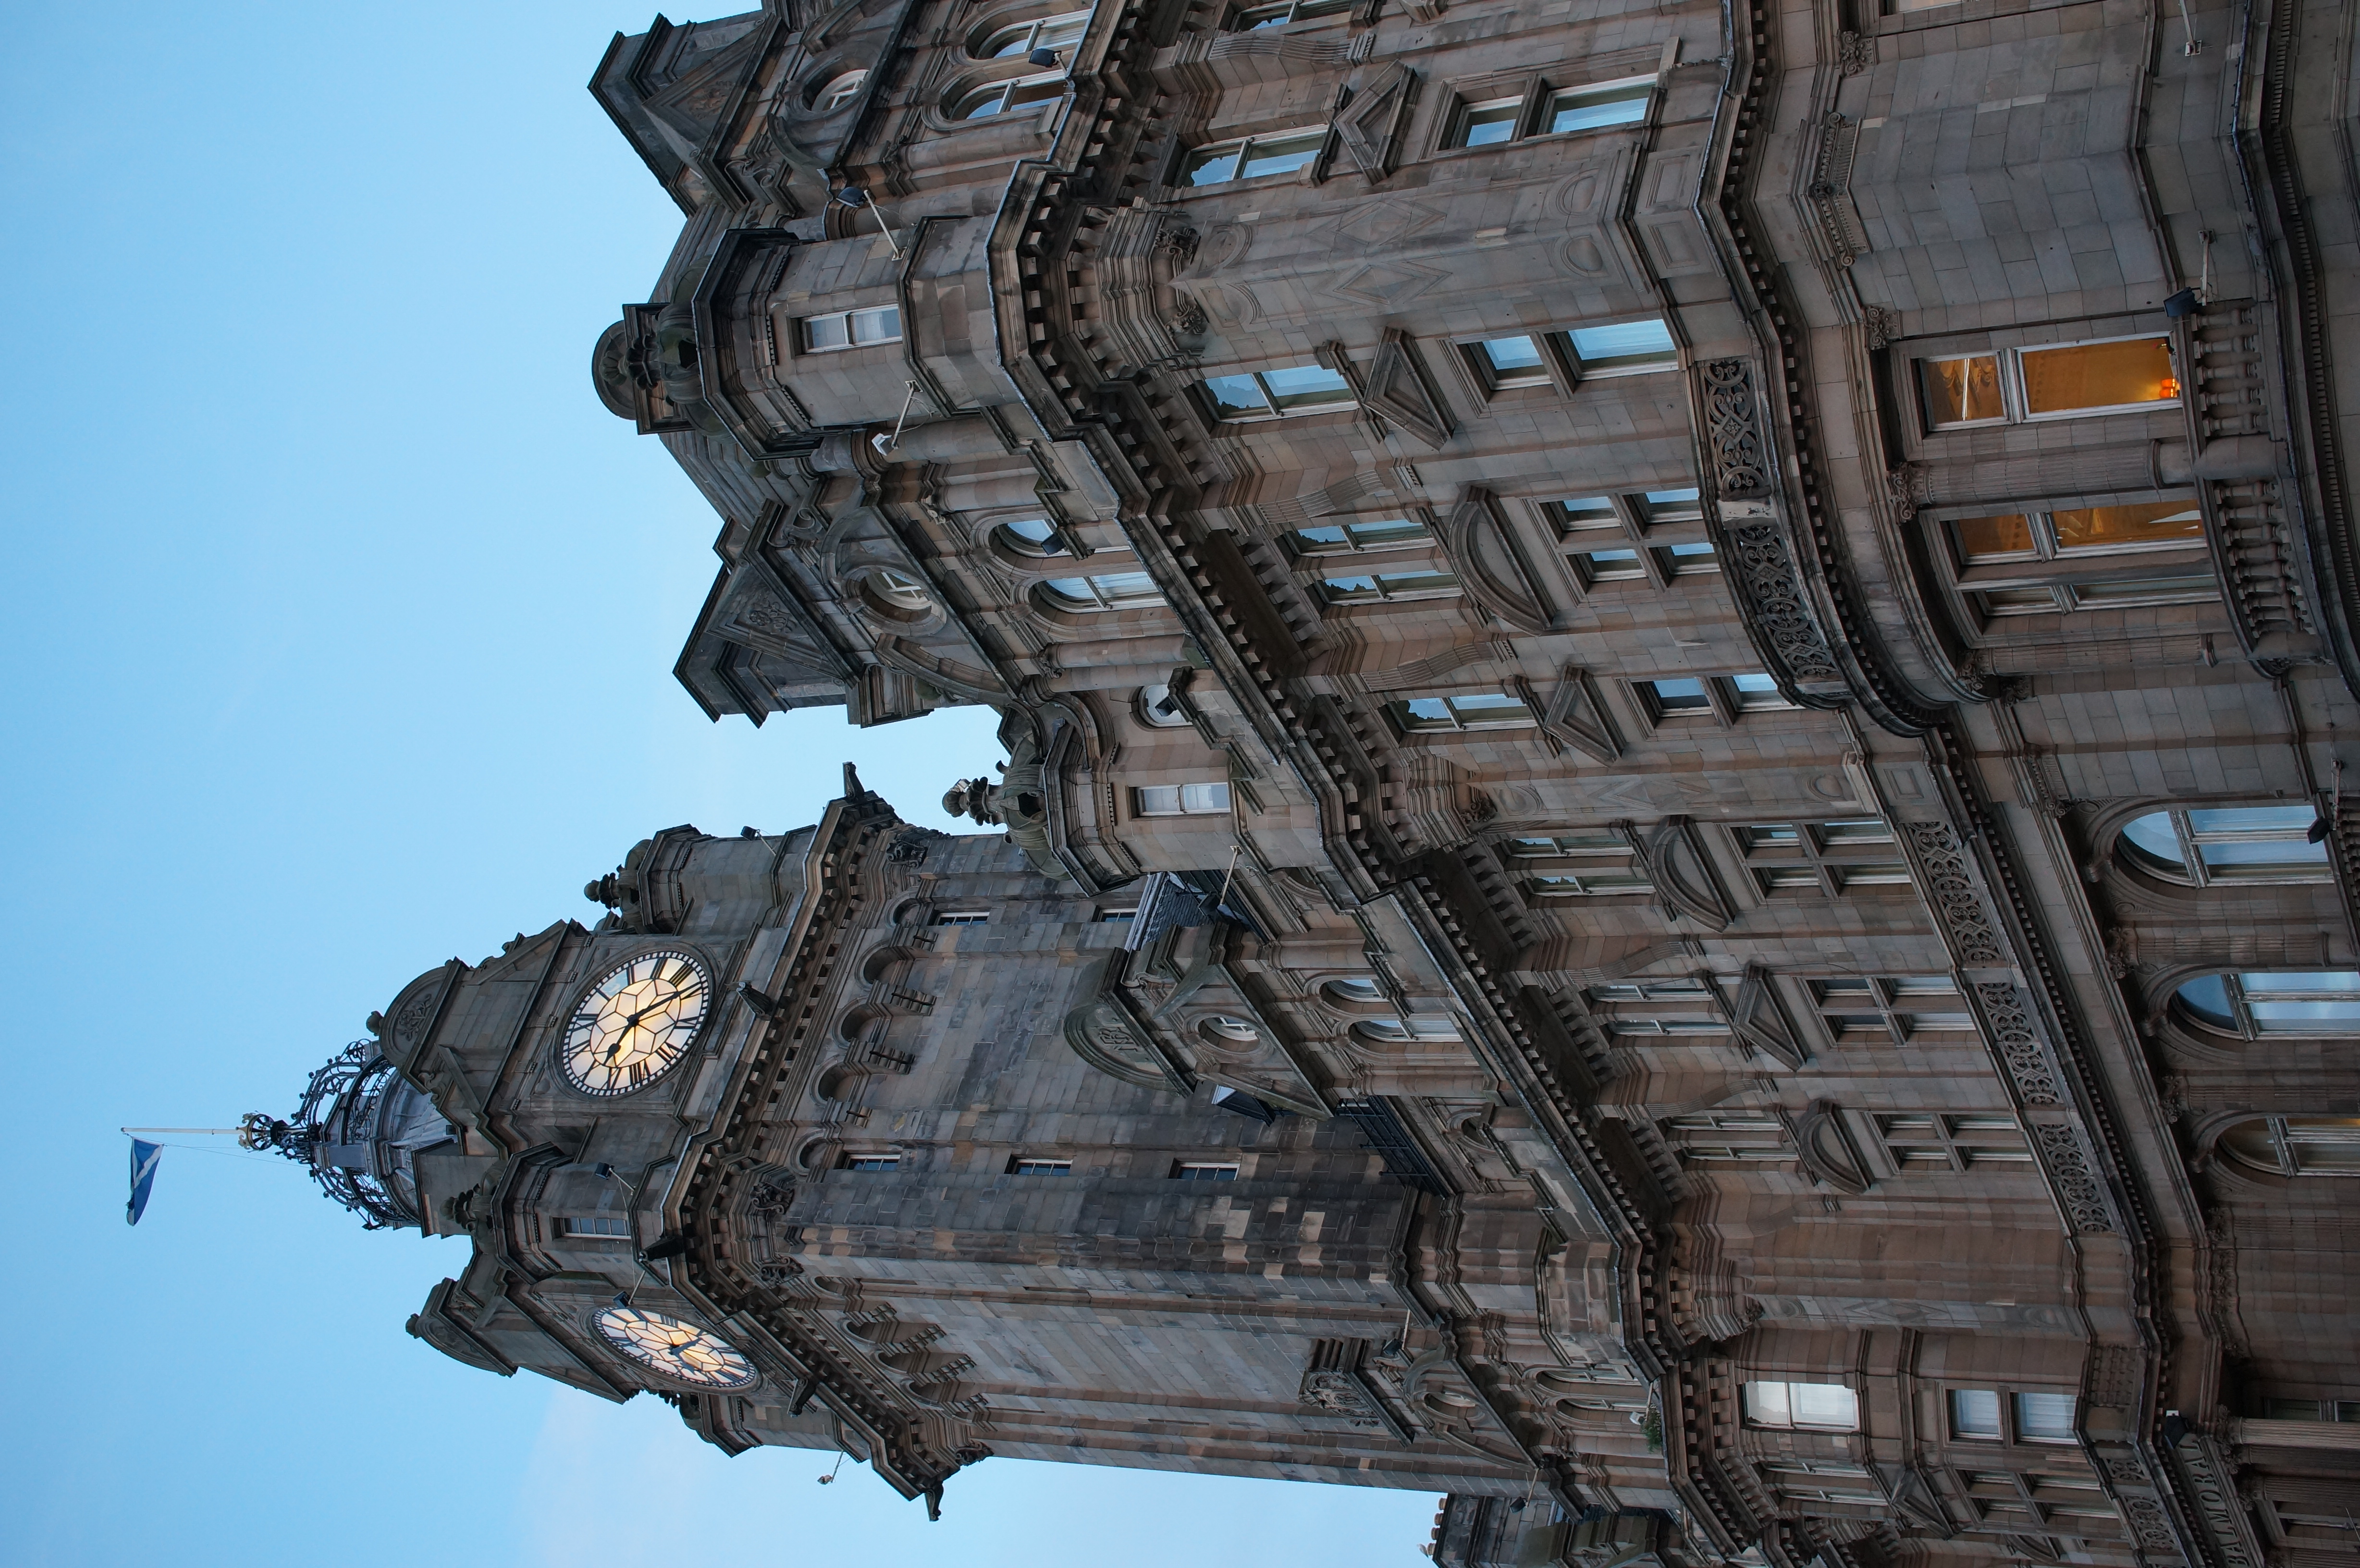
architecture, skyscraper, tower, landmark, tower block, 2014, sony, scotland, sigma, edinburgh, nex, nex6, lenstagged, steffenzahn, 30mm, sigma30mm28exdn, sigma30mmf28, sigma30mmf28dn, sigma30mm, screenshot, aerial photography, urban area, atmosphere of earth